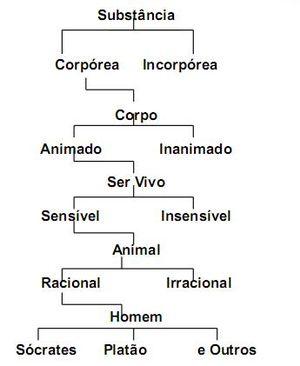
Un classement ou système de classement est un système organisé et hiérarchisé de catégorisation d’objets.